Economy of China

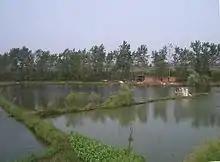
Fish ponds near Daye, Hubei

According to the United Nations World Food Programme, in 2022, China fed eighteen percent of the world's population with only seven percent of the world's arable land.